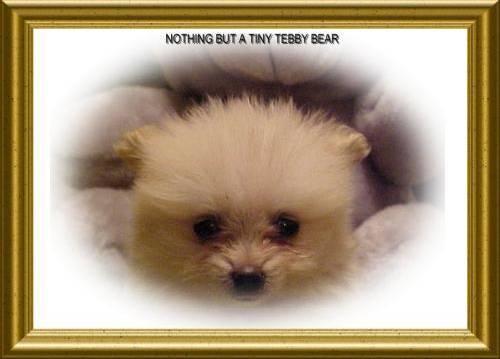
dog